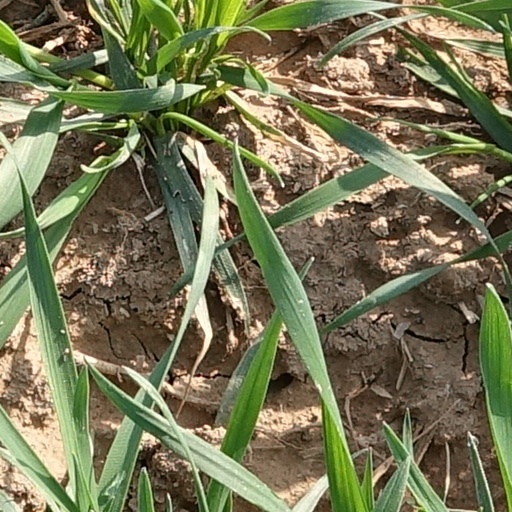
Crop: wheat